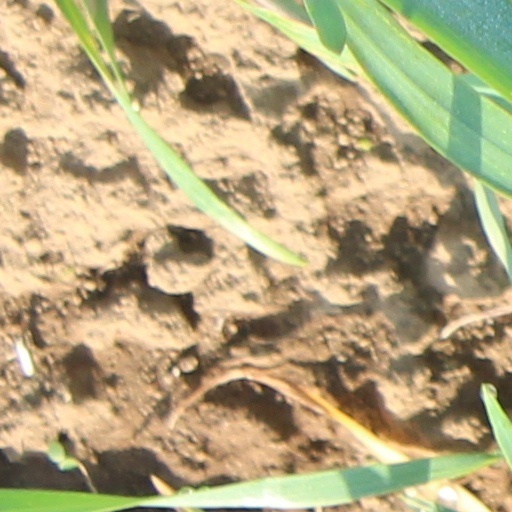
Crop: wheat